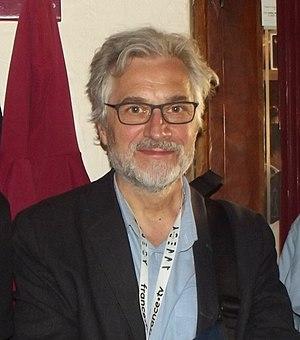
Michael Dudok de Wit au festival international du film d'animation d'Annecy 2019.
Le Festival international du film d'animation d'Annecy 2019, 43ᵉ édition du festival, se déroule du 10 au 15 juin 2019. Le pays à l'honneur lors de cette édition est le Japon.